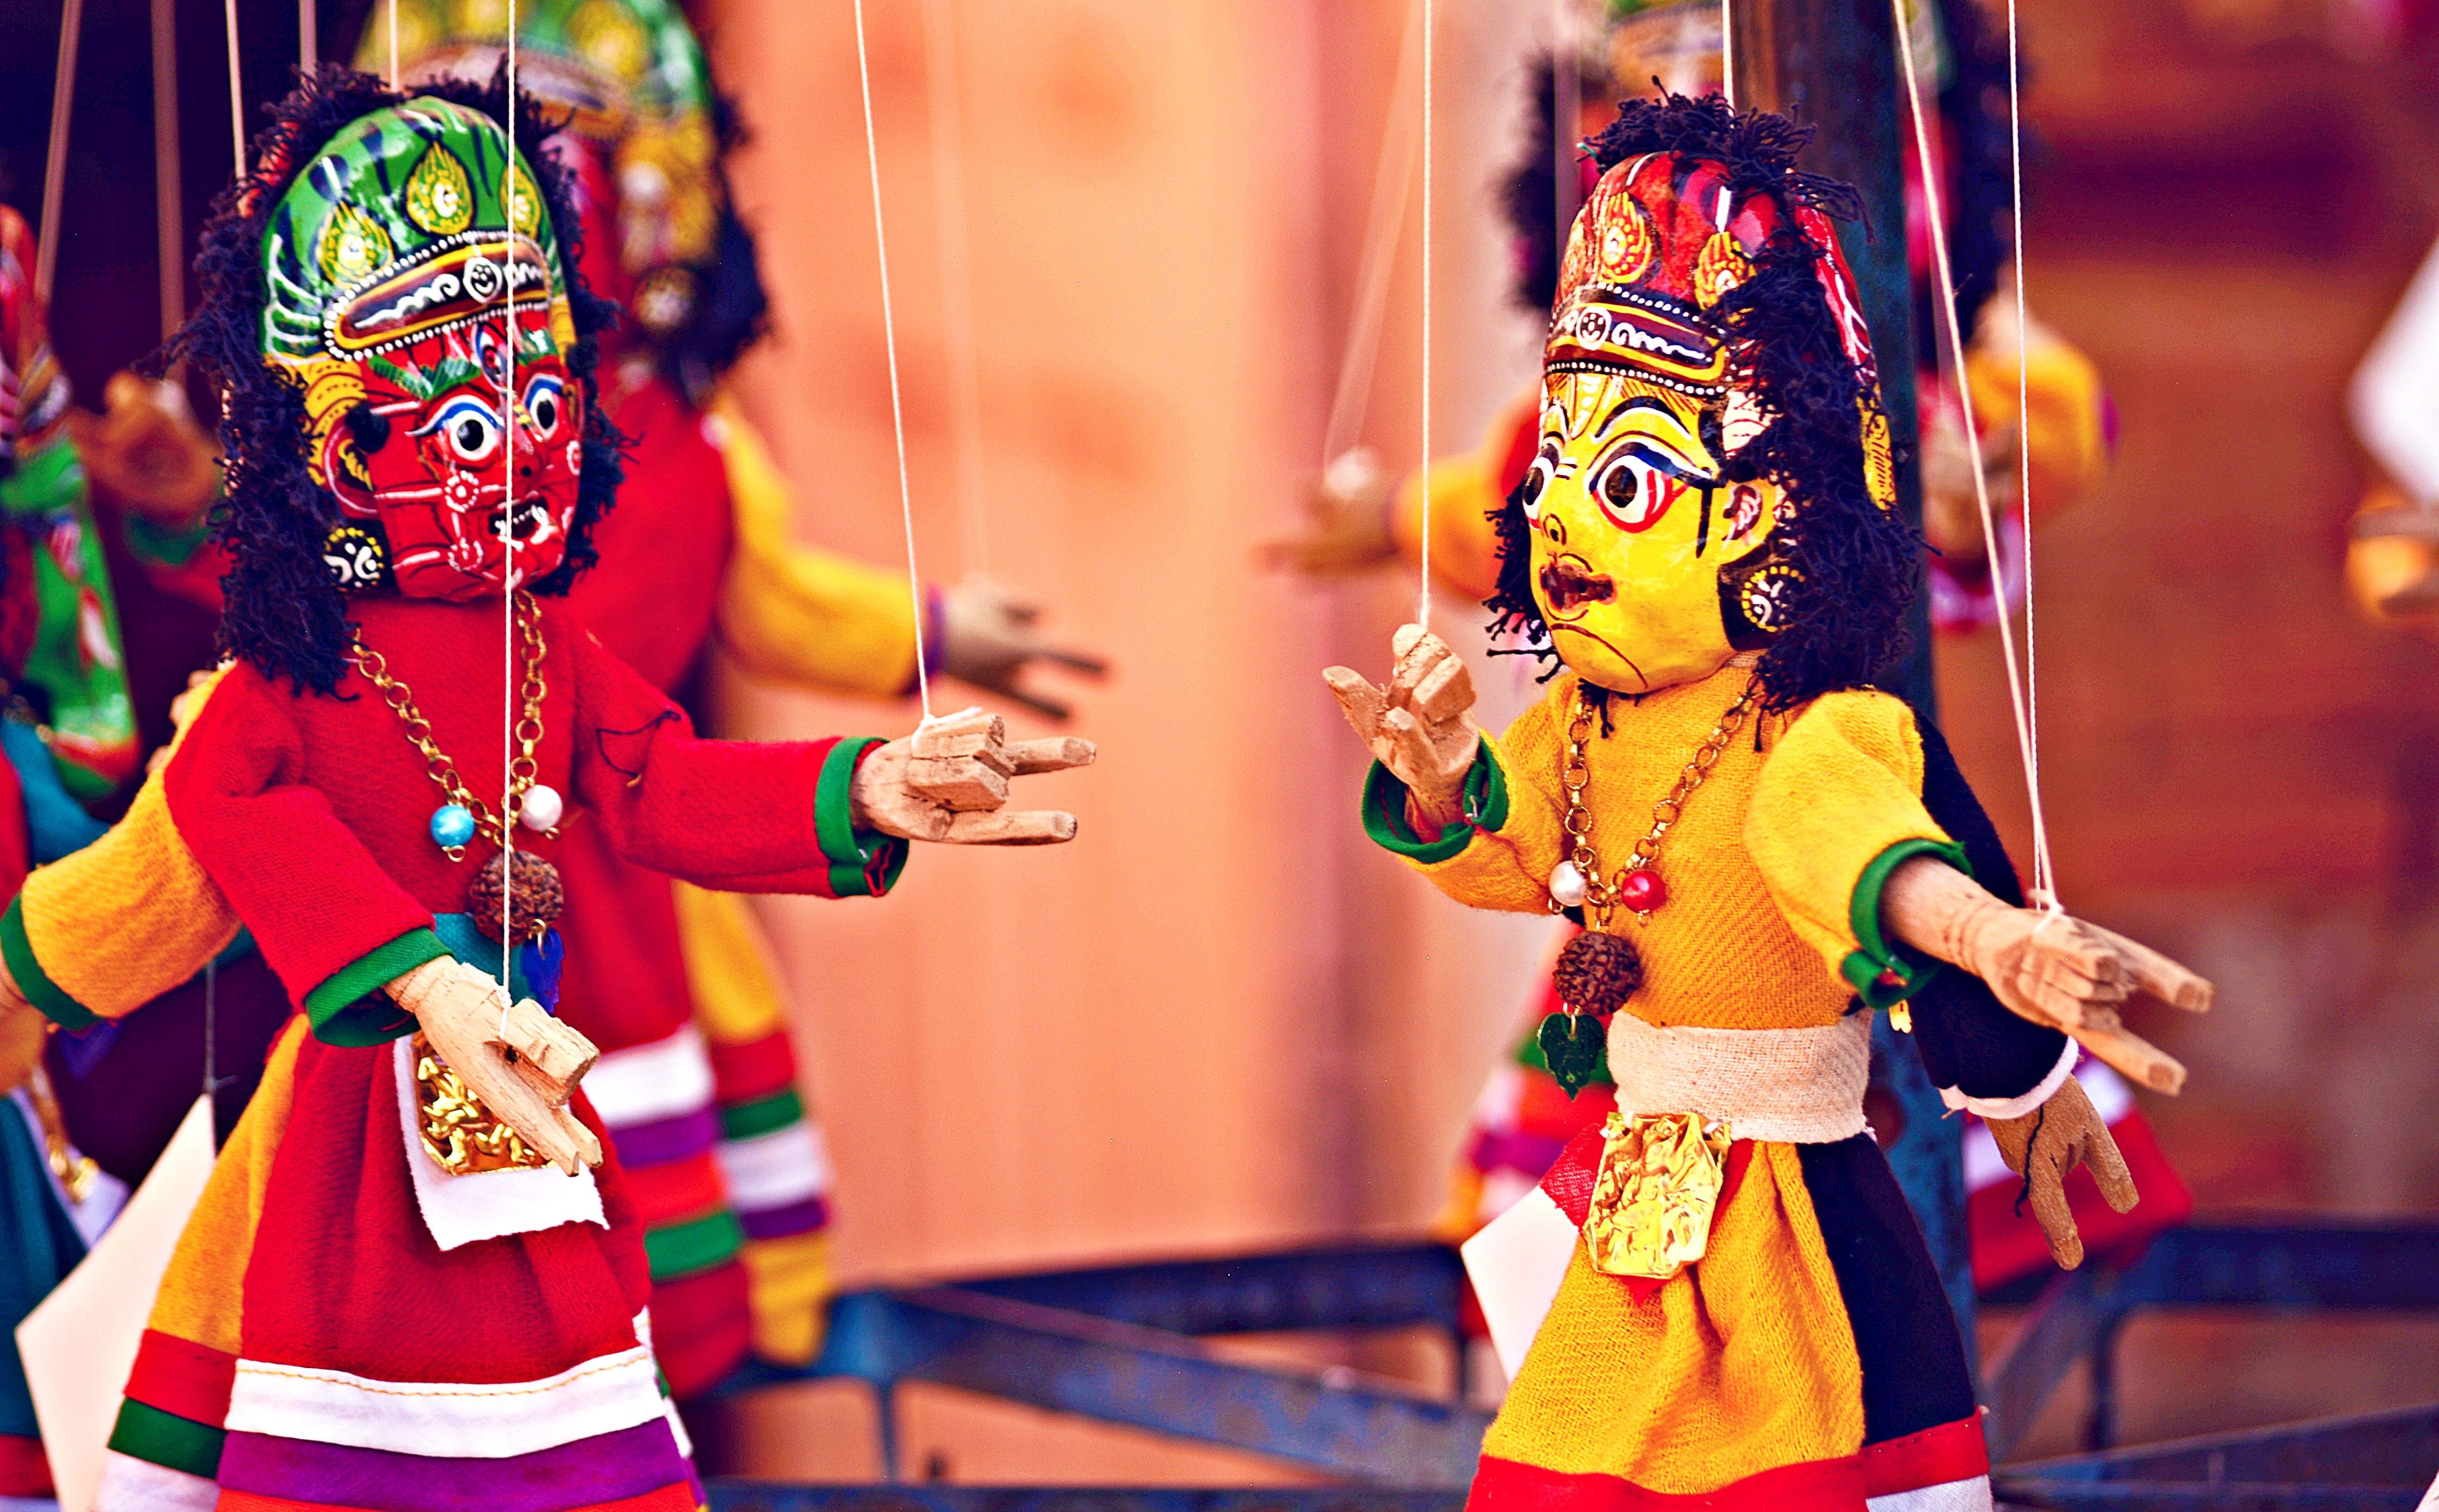
performance art, theatre, festival, performance, toys, dolls, theater, strings, event, tradition, costumes, puppets, puppeteer, manipulate, marionettes, musical theatre